Cultural depictions of Maximilian I, Holy Roman Emperor

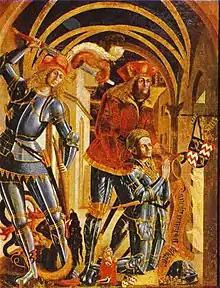
Waldauf's altarpiece by Marx Reichlich

On his deathbed, Maximilian planned a project called "Arch of Devotion" ("Andacht"), of which the title page would show "Maximilian, crowned and enthronedin the armor of the Order of St. George, whose shield hangs above him, balanced by the joint arms of Austria and Burgundy, alongside the central imperial arms above the throne". The emperor also ordered that: "Write [of] my Tomb institution and the Order of St. George as well as of my family and ordained descent." The plan was never carried out. Instead, his death was glorified by a woodcut by Hans Springinklee under the order of Johannes Stabius that described a complete different scheme (see below) The idea was laid out in 1512. It is unclear whether this was meant as a counterpart for the "Ehrenpforte" or a program for the fresco cycle of the planned memorial chapel in Falkenstein. Müller opines that it is possible it was intended to serve both purposes.